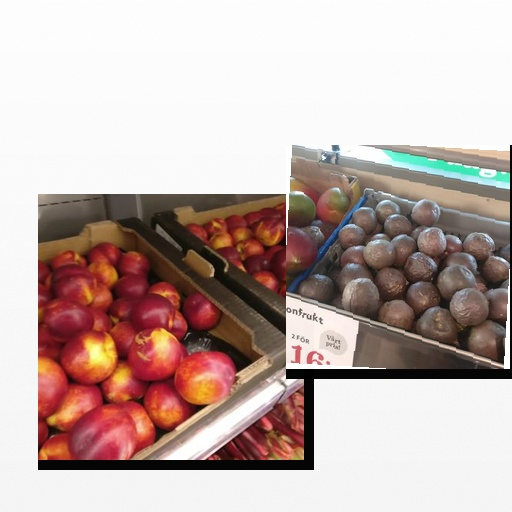
Food items: passion_fruit, nectarine